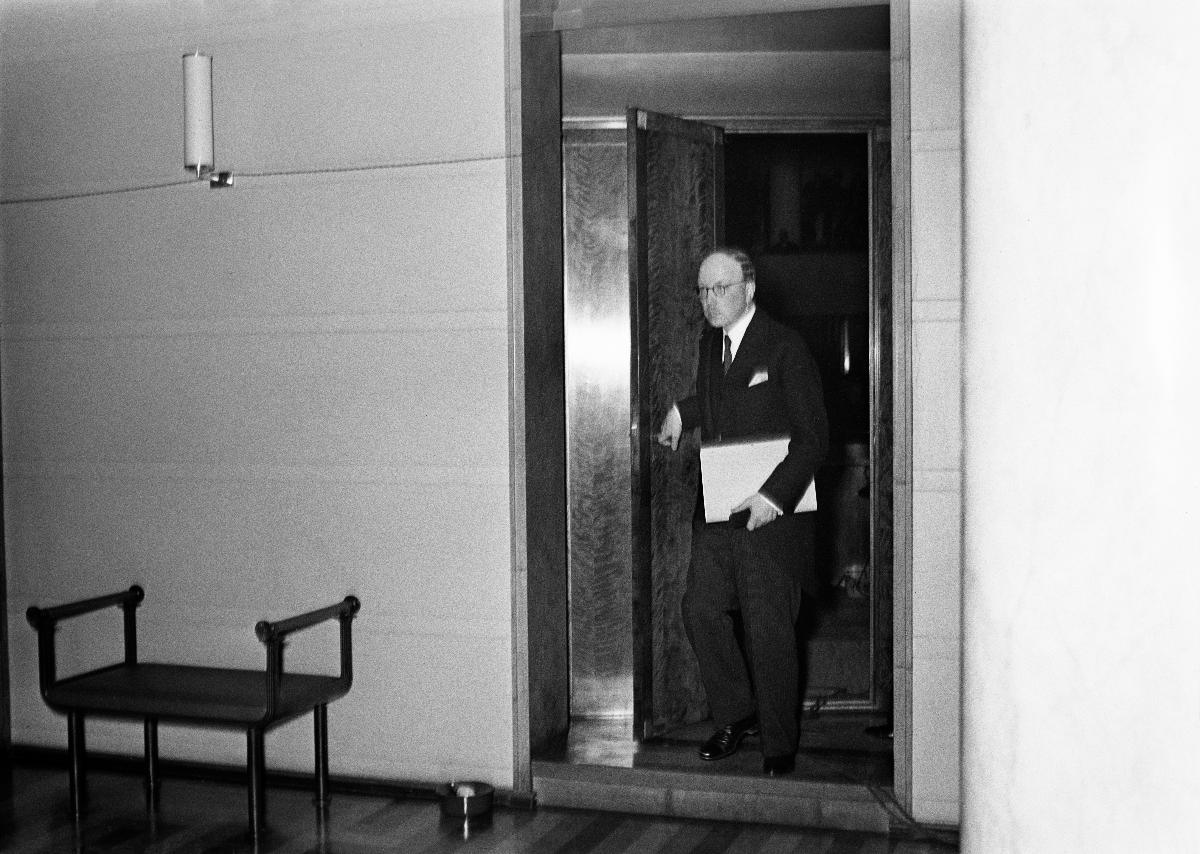
Risto Ryti eduskunnassa 1940
Risto Ryti i riksdagen 1940; Risto Ryti in the Parliament 1940
sisällön kuvaus: Risto Ryti eduskunnassa Helsingissä 19.12.1940. content description: Risto Ryti in the Parliament in Helsinki 19.12.1940. innehållsbeskrivning: Risto Ryti i riksdagen i Helsingfors 19.12.1940.
Kuvaaja: Sundström, Hugo, kuvaaja
Vuosi: 1940
Paikka: Suomi, Uusimaa, Helsinki
Aiheet: Ryti, Risto; HBL; presidentinvaalit; poliitikot; presidential elections; politics; presidential elections of Finland; politicians; presidentval; politik; val; politiker